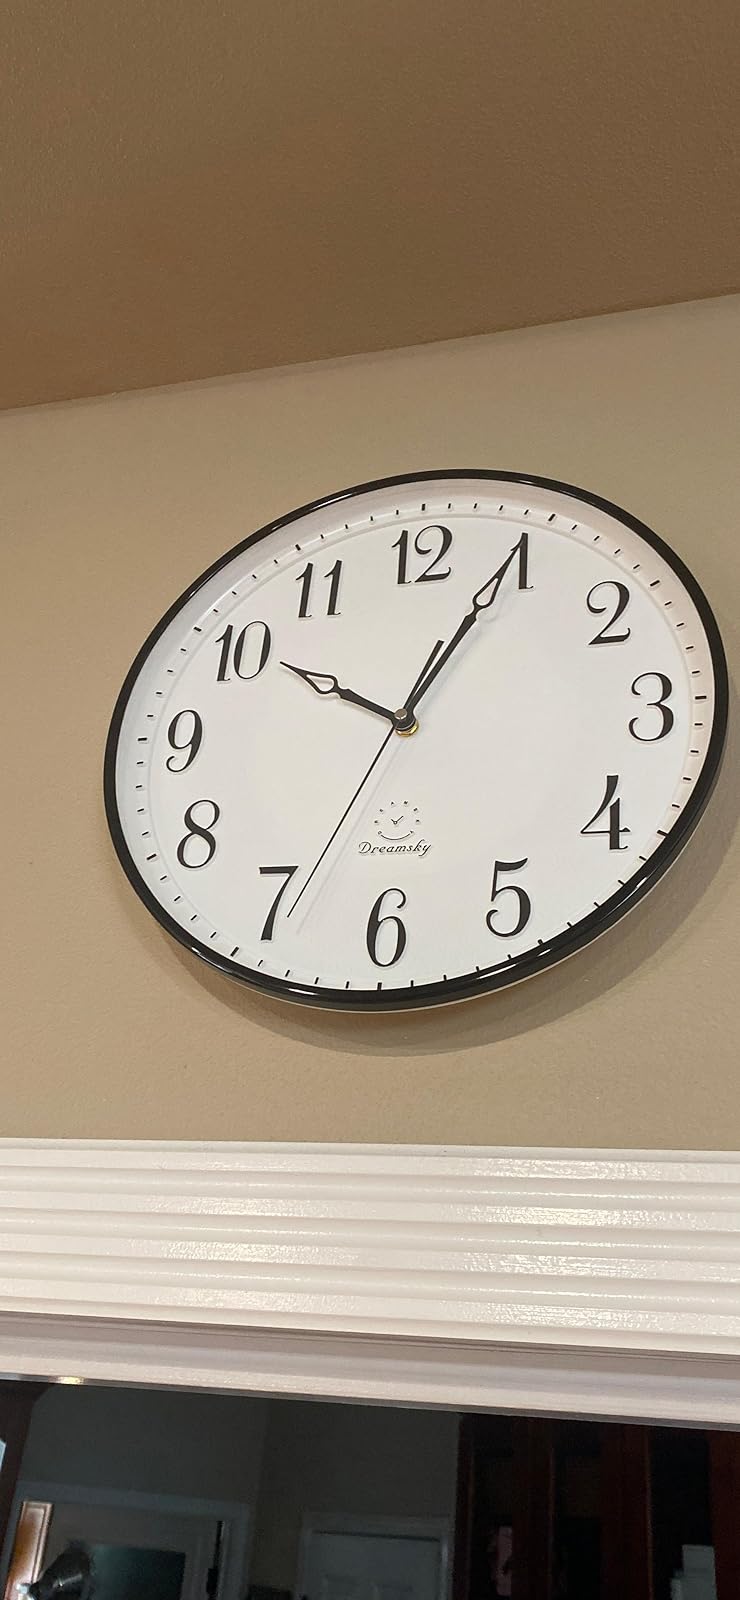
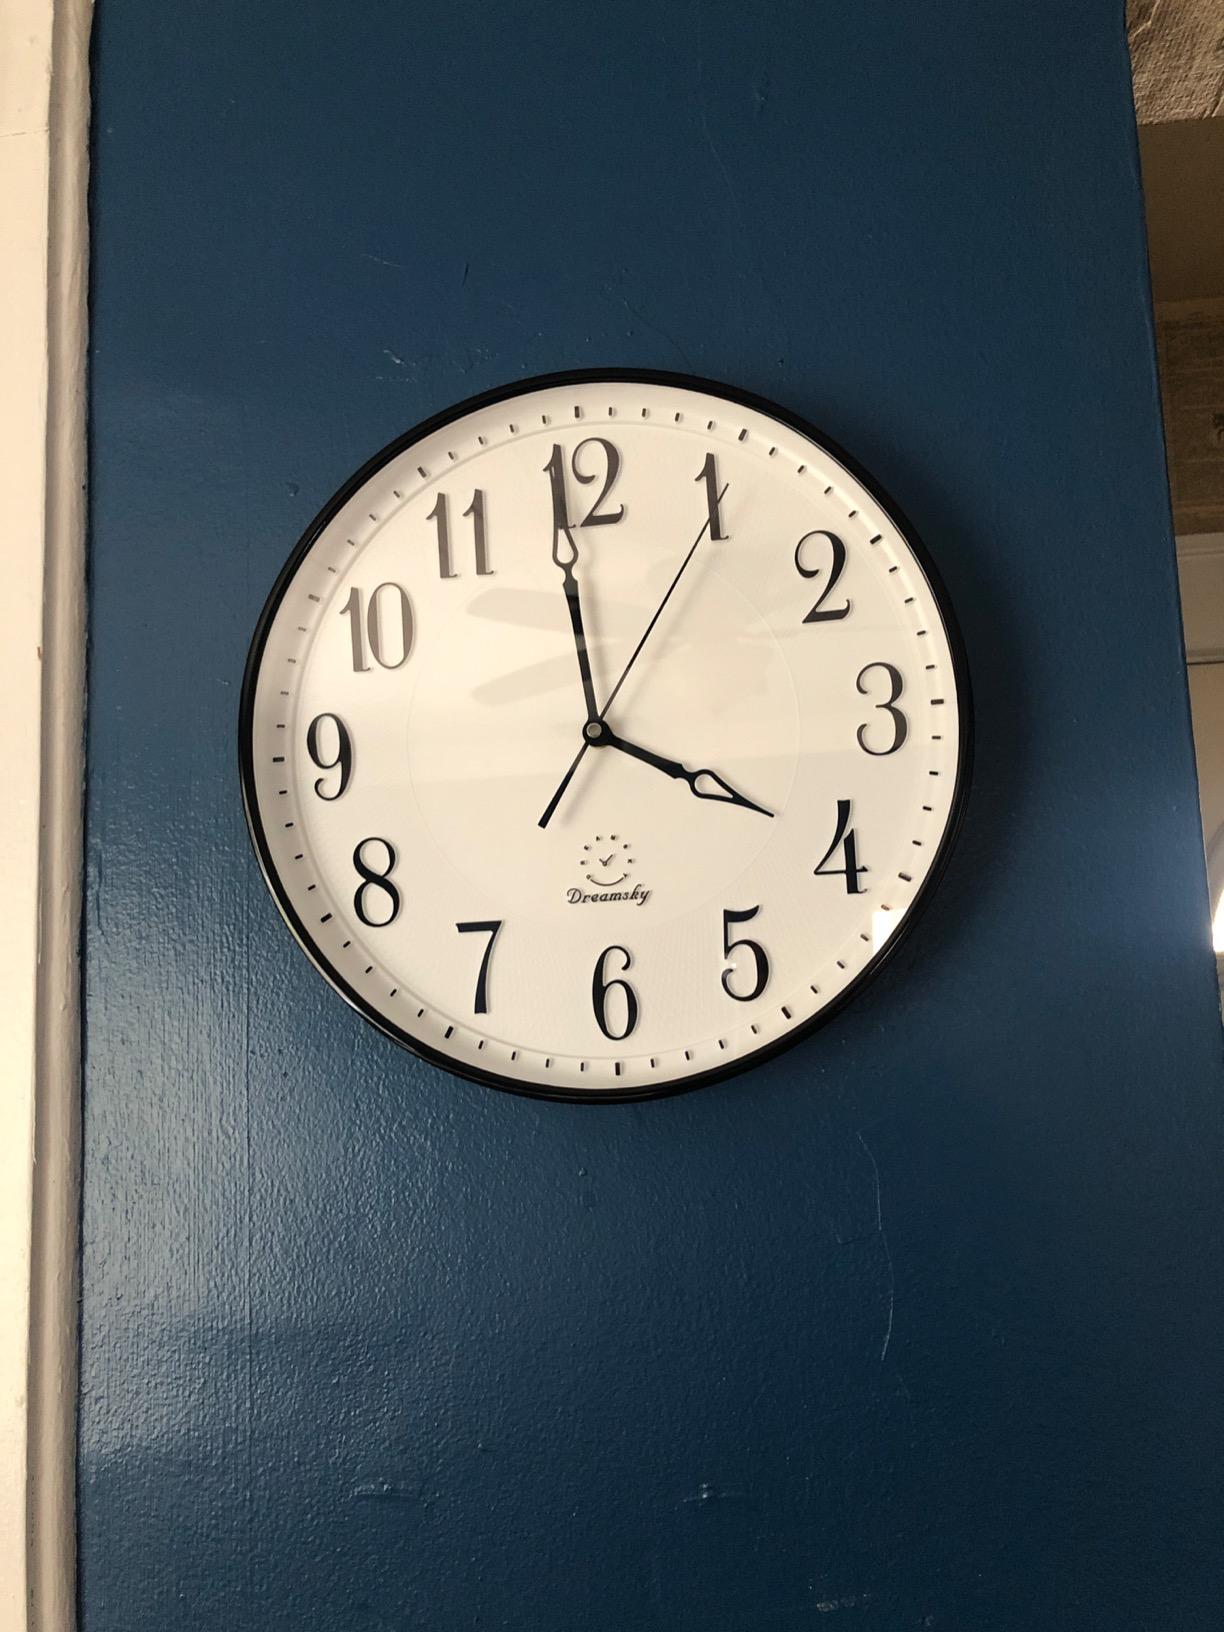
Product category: clock
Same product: yes